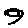
Label: 9